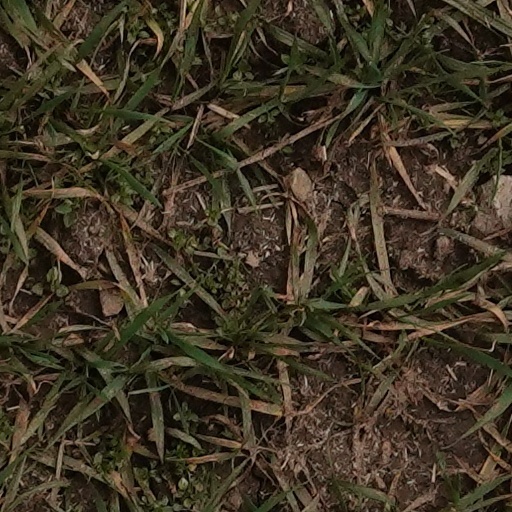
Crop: wheat